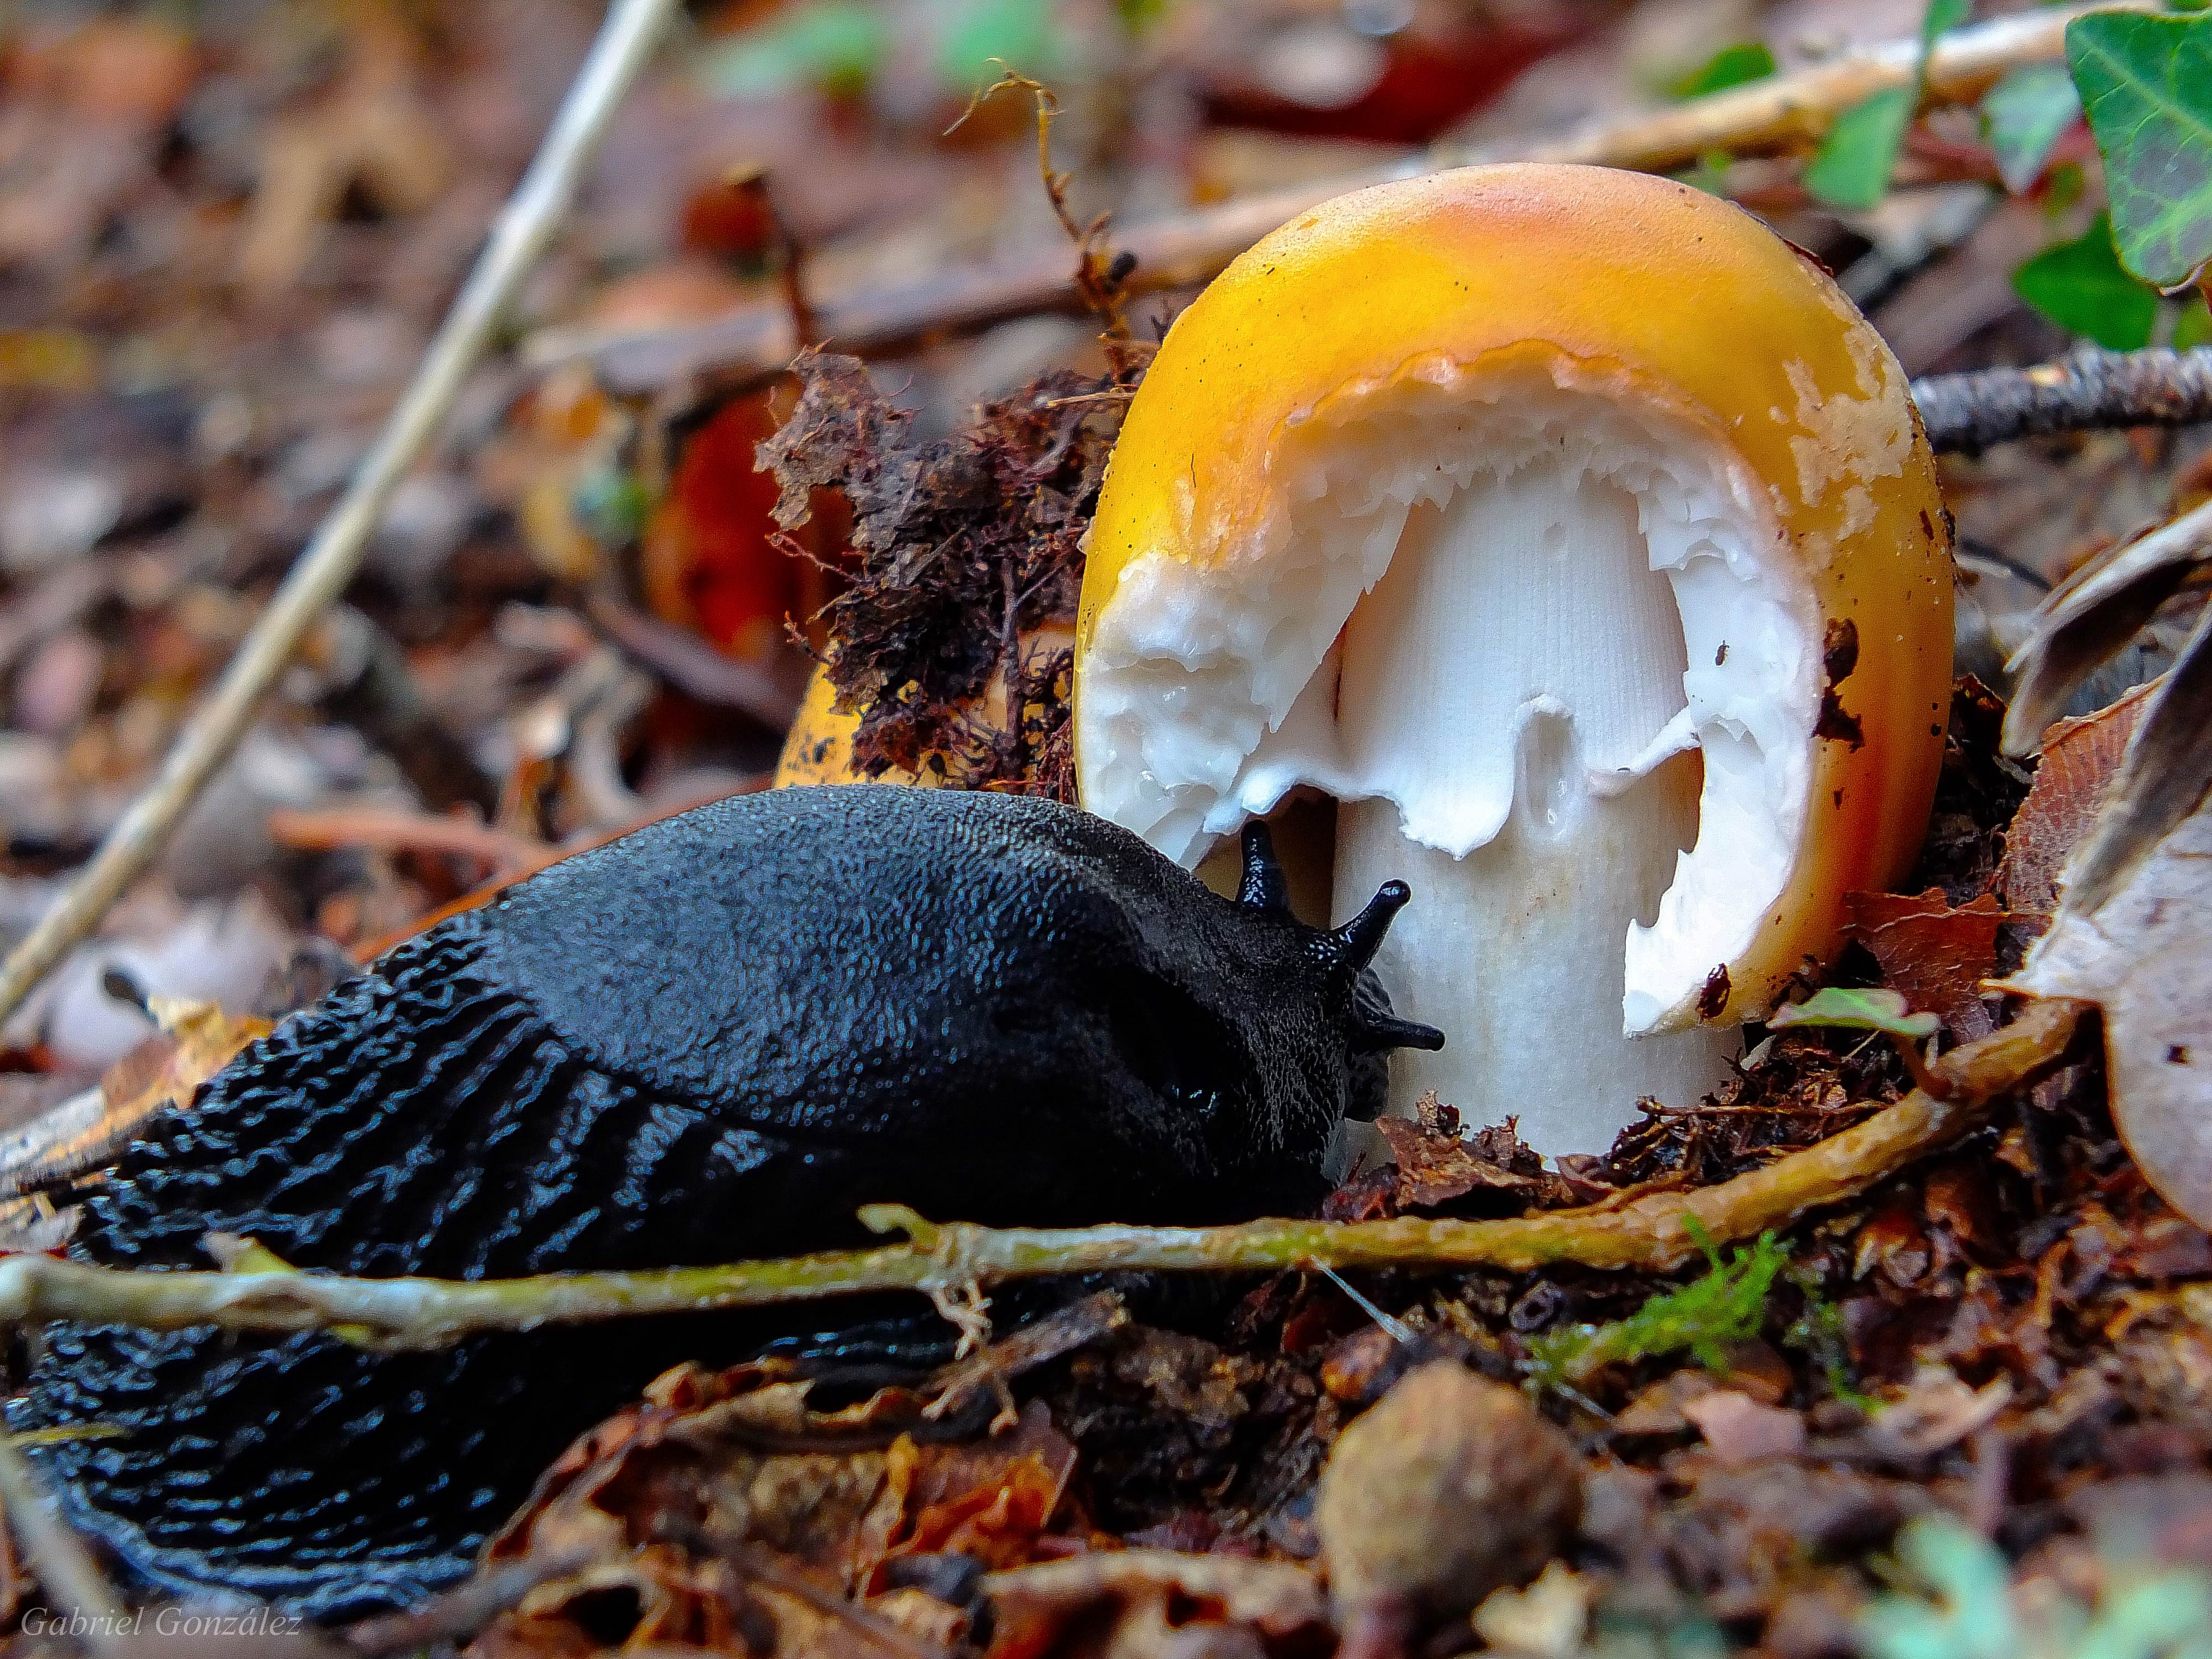
nature, leaf, flower, wildlife, food, produce, macro, autumn, mushroom, flora, season, fauna, fungus, mushrooms, animals, naturaleza, setas, auriculariales, ggl1, gaby1, animales, fujifilmxs1, macro photography, pontevedragaliciaespa a, edible mushroom, medicinal mushroom, agaricomycetes